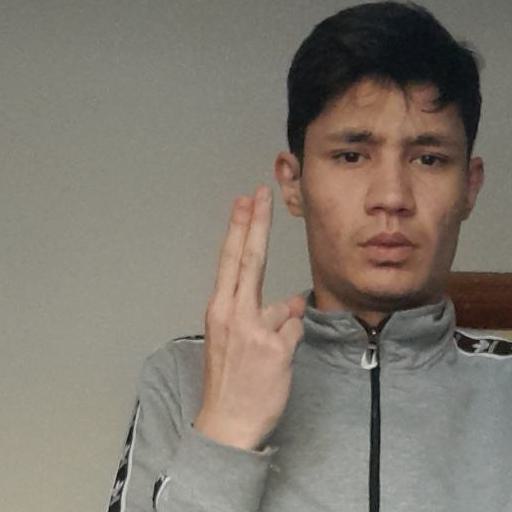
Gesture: two_up_inverted